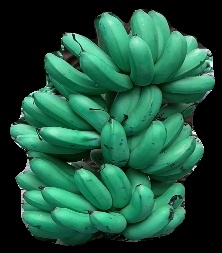
Variety: rasbale
Grade: grade1